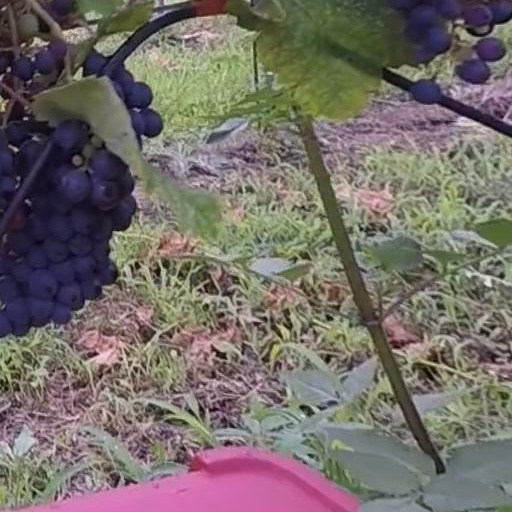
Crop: grape